Alfred Gurney

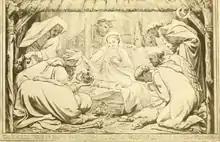
Illustration from "A Christmas Faggot" (1884)

Gurney was a Wagnerian, who wrote on "Parsifal". In 1889, he travelled to Bayreuth to hear it performed, with his aunt Emilia Russell Gurney. She was a prominent member of the "Cowper-Temple circle", a loose evangelical and ecumenical Christian group around William Cowper-Temple, 1st Baron Mount Temple and Georgiana Cowper-Temple, Lady Mount Temple, attending their "Broadlands conferences" from 1874 to 1888; and also a founder of the Kensington Society. Alfred Gurney attended the 1876 Broadlands conference. He has also been considered a follower of Andrew Jukes.